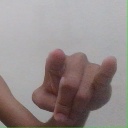
अक्षर: च